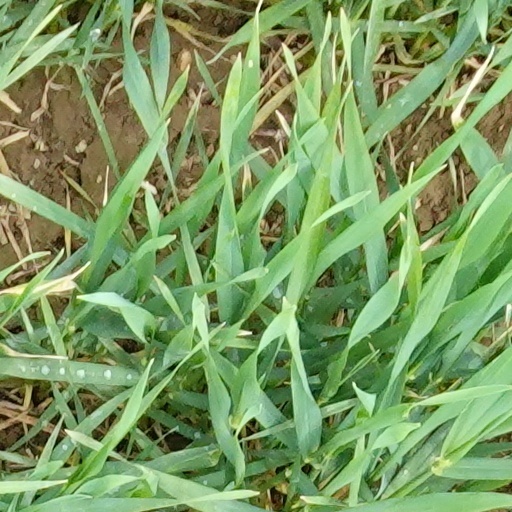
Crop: wheat